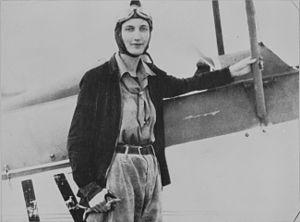
Beryl Markham est une aviatrice kényane d'origine britannique. Elle est une des premières pilote de brousse kényane. Aventurière, entraîneuse de chevaux de course et écrivaine, elle est la première pilote à traverser l'Atlantique d'est en ouest sans escale et en solo. Elle raconte ses aventures dans ses mémoires West with the Night.